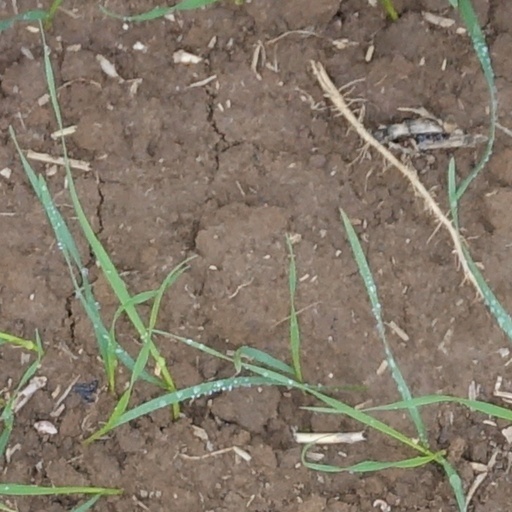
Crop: wheat